Ovarian germ cell tumors

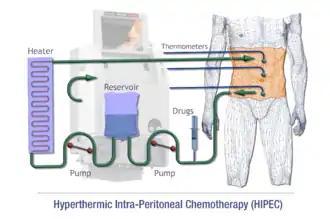
A schematic diagram showing the operation of hyperthermic intraperitoneal chemotherapy

The preliminary diagnosis begins with a pelvic examination, serum tumor marker test and imaging. Physicians may feel a large palpable mass or lump in lower abdomen upon insertion of the gloved fingers into the vagina. To further identify the histologic subtypes of OGMTs, blood samples of patients are collected to analyse the serum level of biomarkers released by the tumor cells. A surge in the plasma levels of human chorionic gonadotropin and alpha-fetoprotein is indicative of OGMTs. Lactate dehydrogenase, alkaline phosphatase and cancer antigen 125 might potentially increase as well. To visualize the location and morphology of the tumor, transvaginal ultrasonography is usually employed. The most characteristic appearance is a parenchymal-like heteroechoic mass with sharp borders and high vascularization. Computed tomography would produce stacked image inside the peritoneal region of the body to visualise the lobular pattern of the tumour. Usually for dysgerminoma, solid mass being compartmentalized into lobules with enhancing septa may be evident for haemorrhage or necrosis.